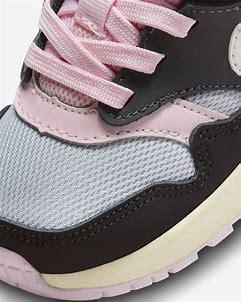
Brand: Nike
Model: Air Max 1 Easyon